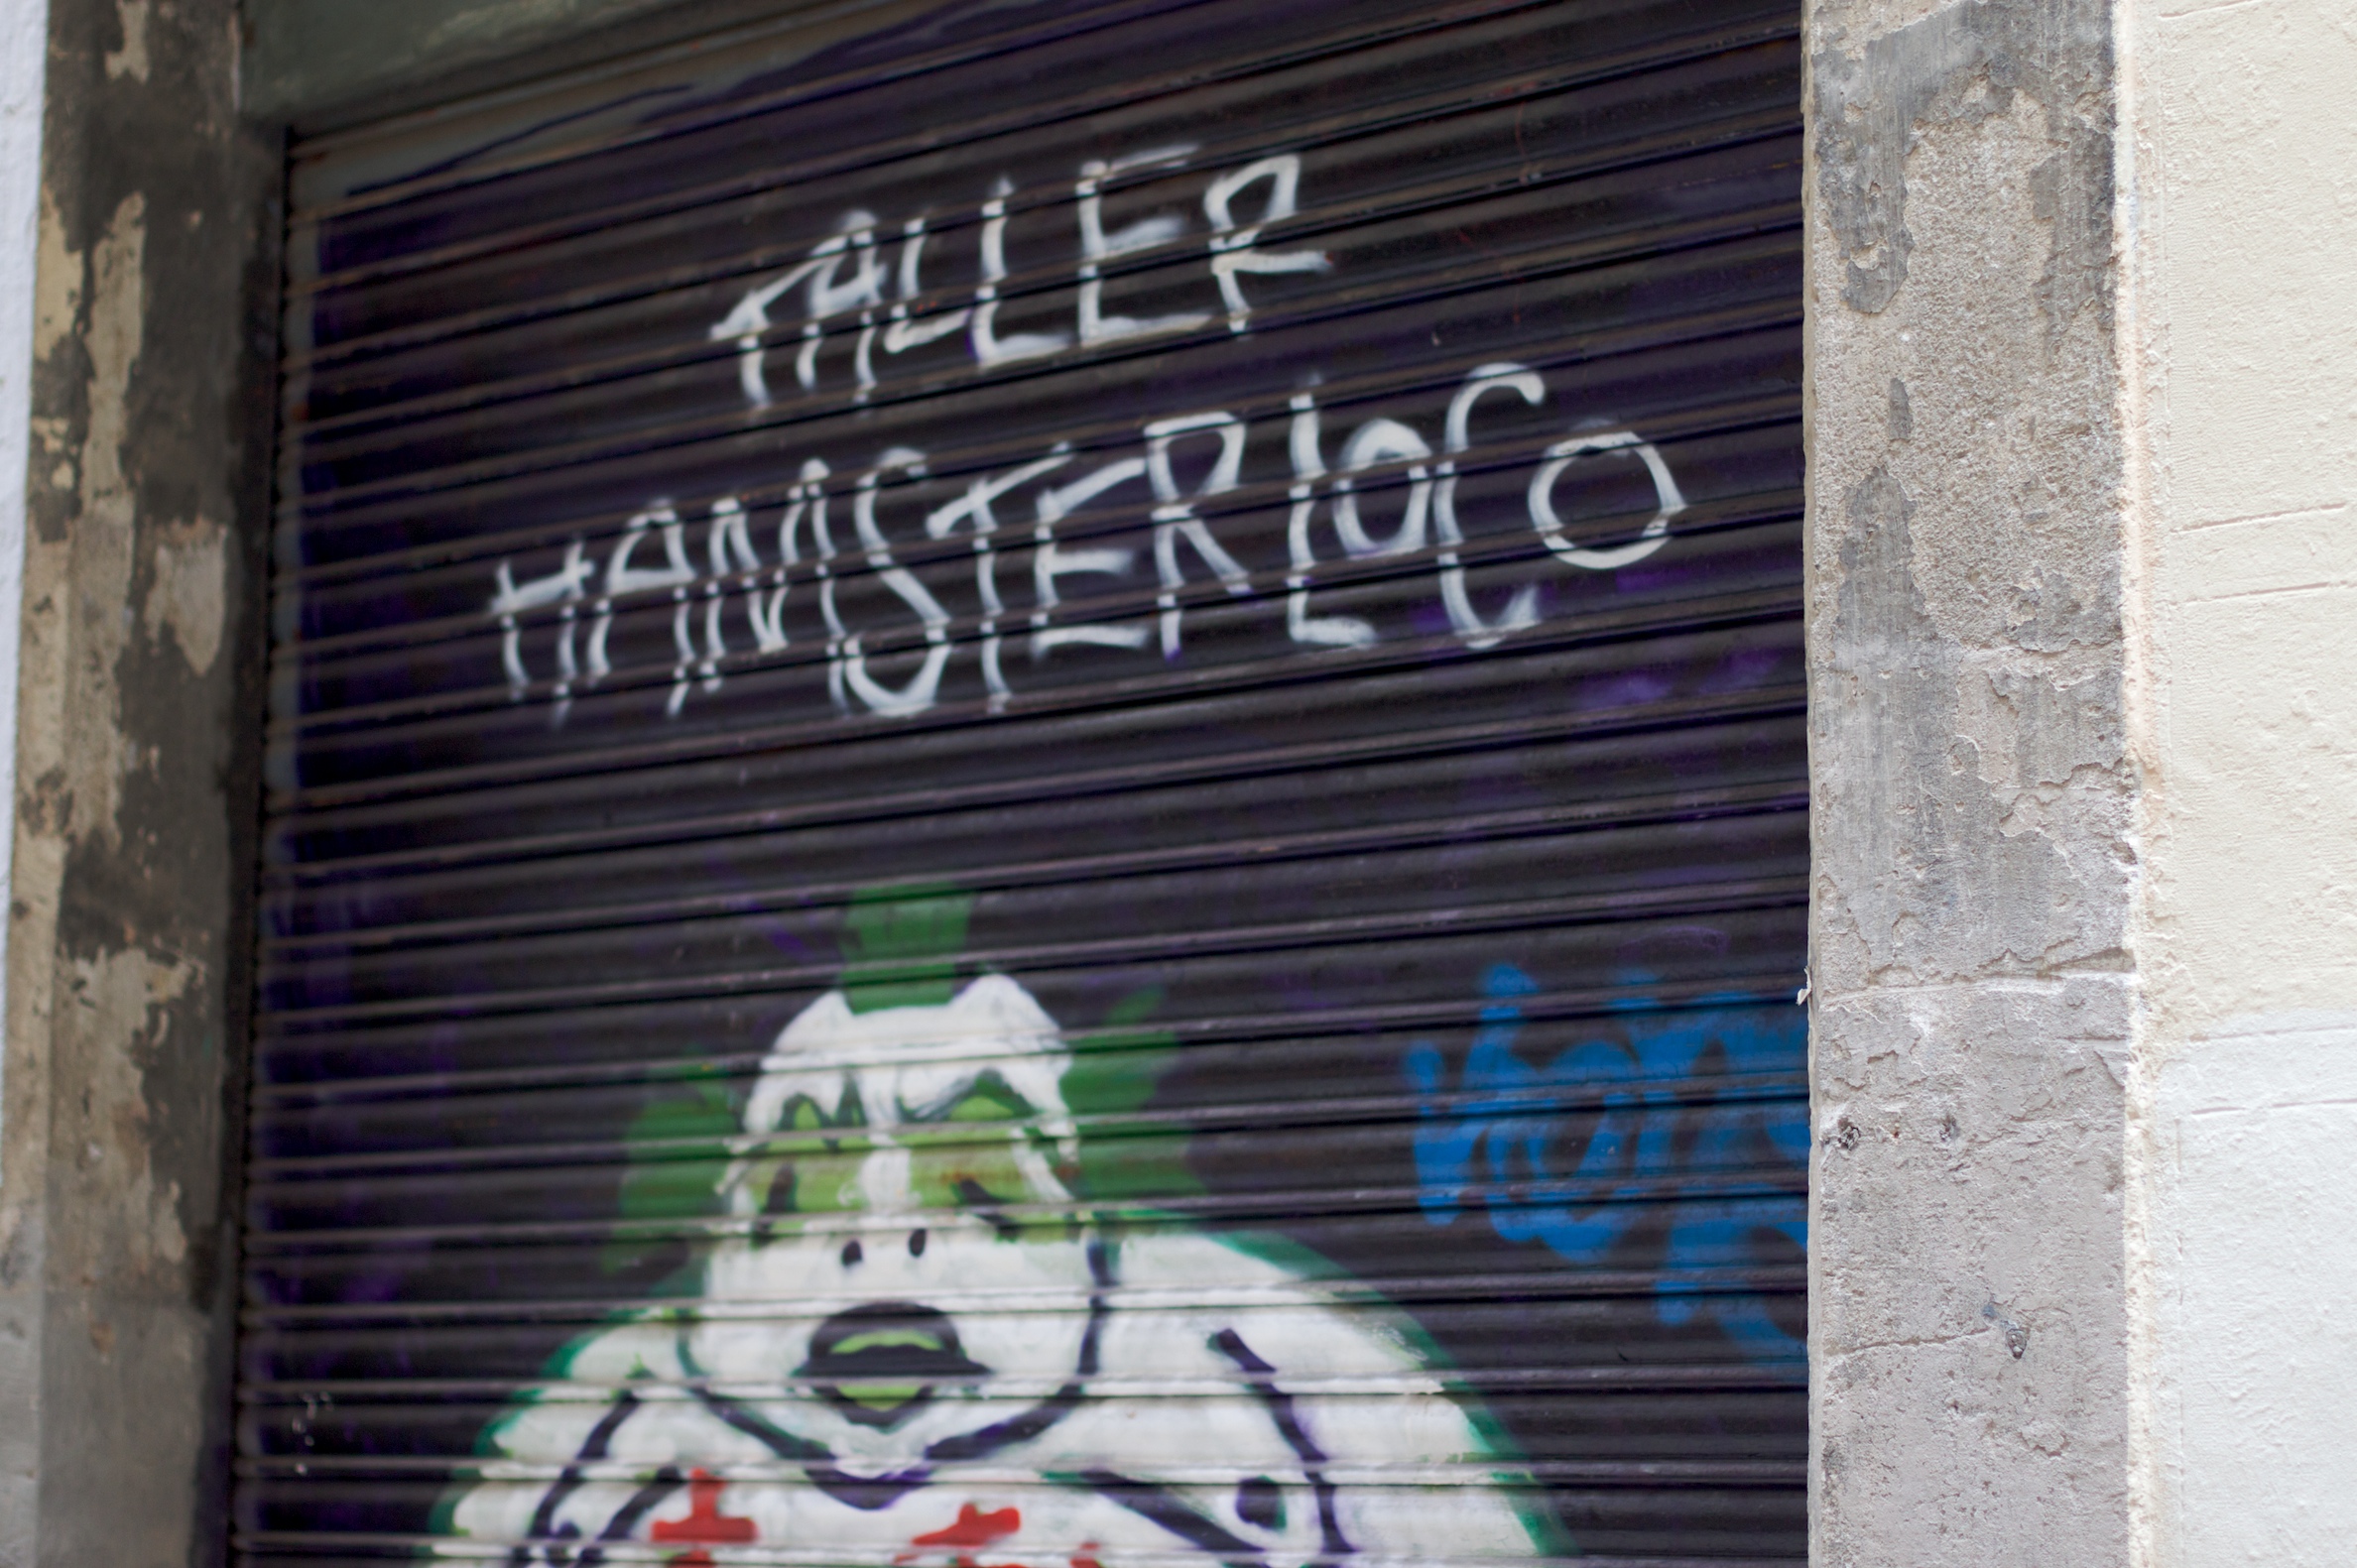
street, graffiti, lane, barcelona, street art, art, urban area